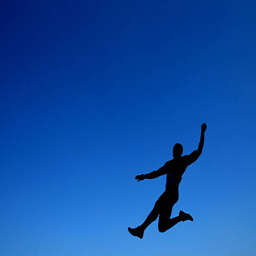
american football wide receiver competes in sport during the meeting .